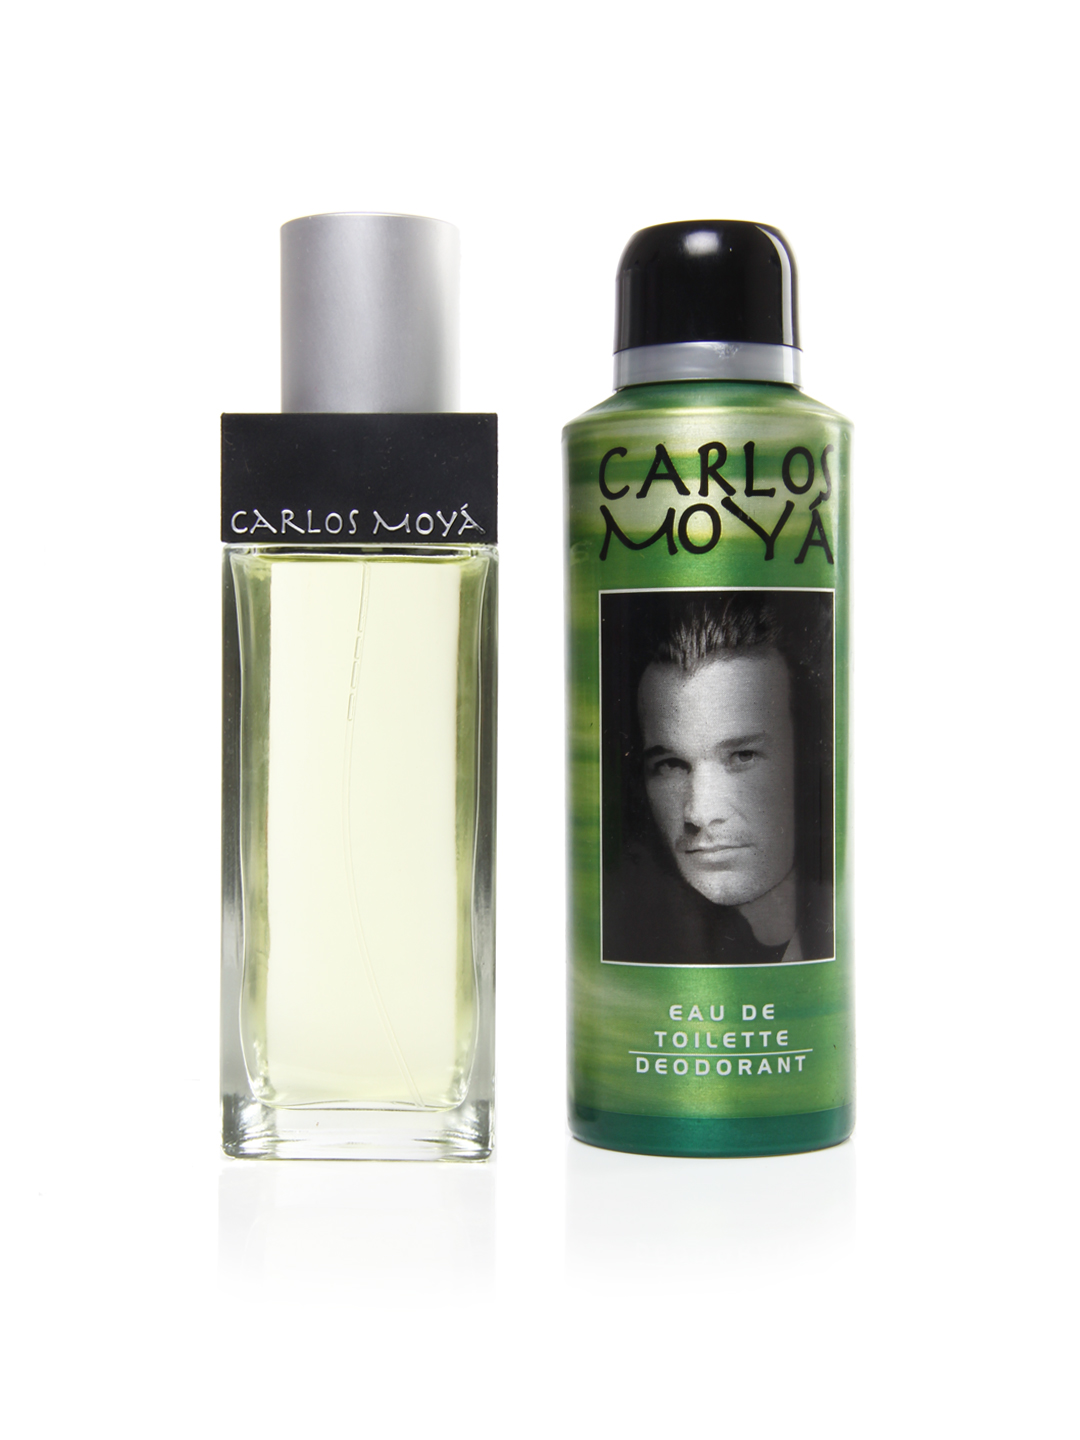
Carlos Moya Men Fragrances Gift Set
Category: Personal Care / Fragrance / Fragrance Gift Set
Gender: Men
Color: Green
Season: Spring 2017
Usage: Casual